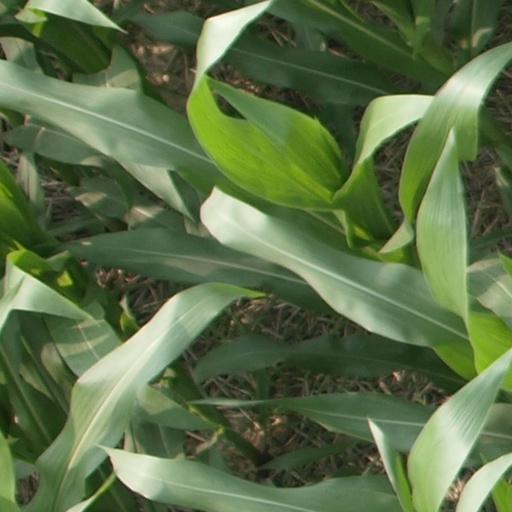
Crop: maize; corn